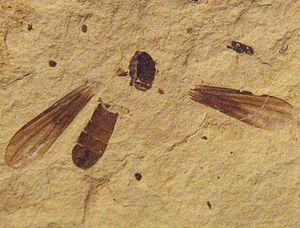
Les Syrphoidea sont une super-famille d'insectes diptères brachycères muscomorphes considérée comme non valide par le Système d'information taxonomique intégré.